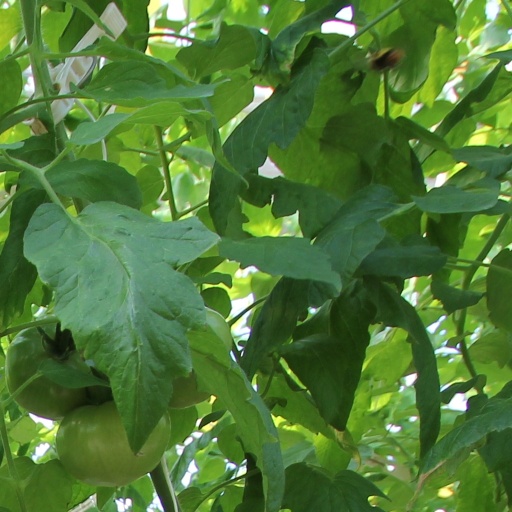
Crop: tomato